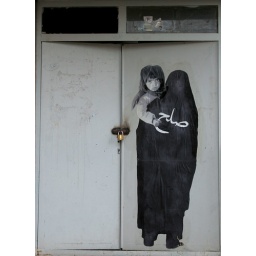
persian writing in girl hand ( Peace ) Stencil on paper